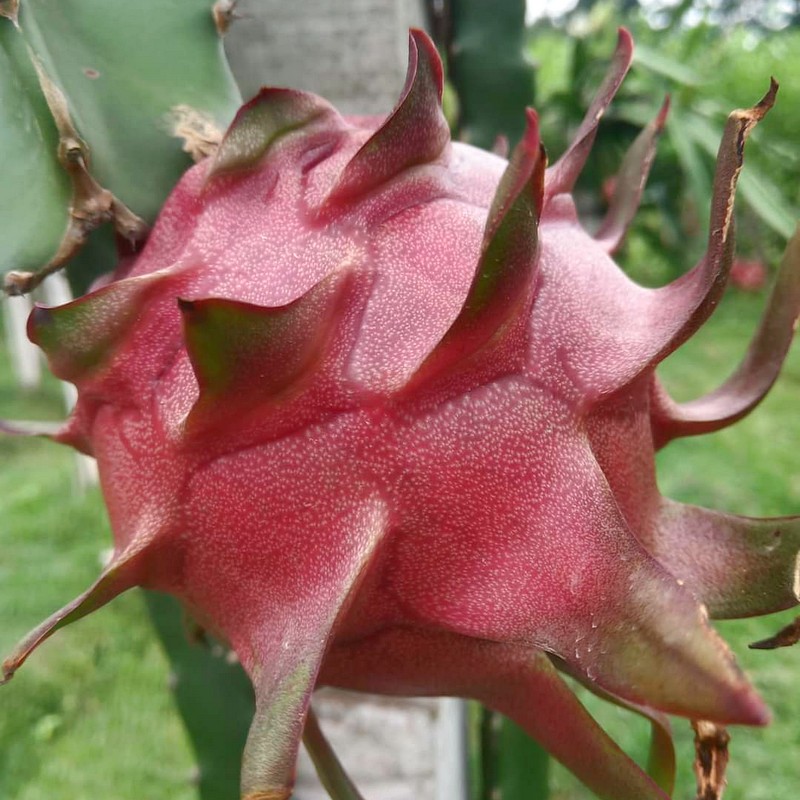
Label: Mature Dragon Fruit